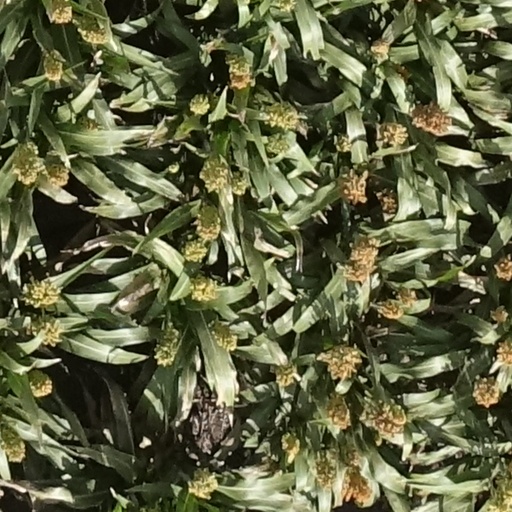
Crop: sorghum